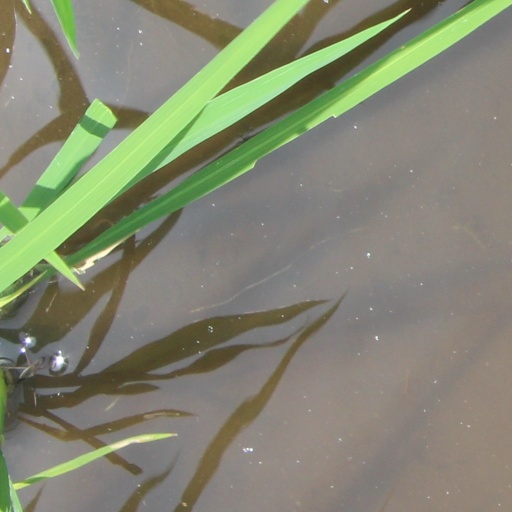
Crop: rice